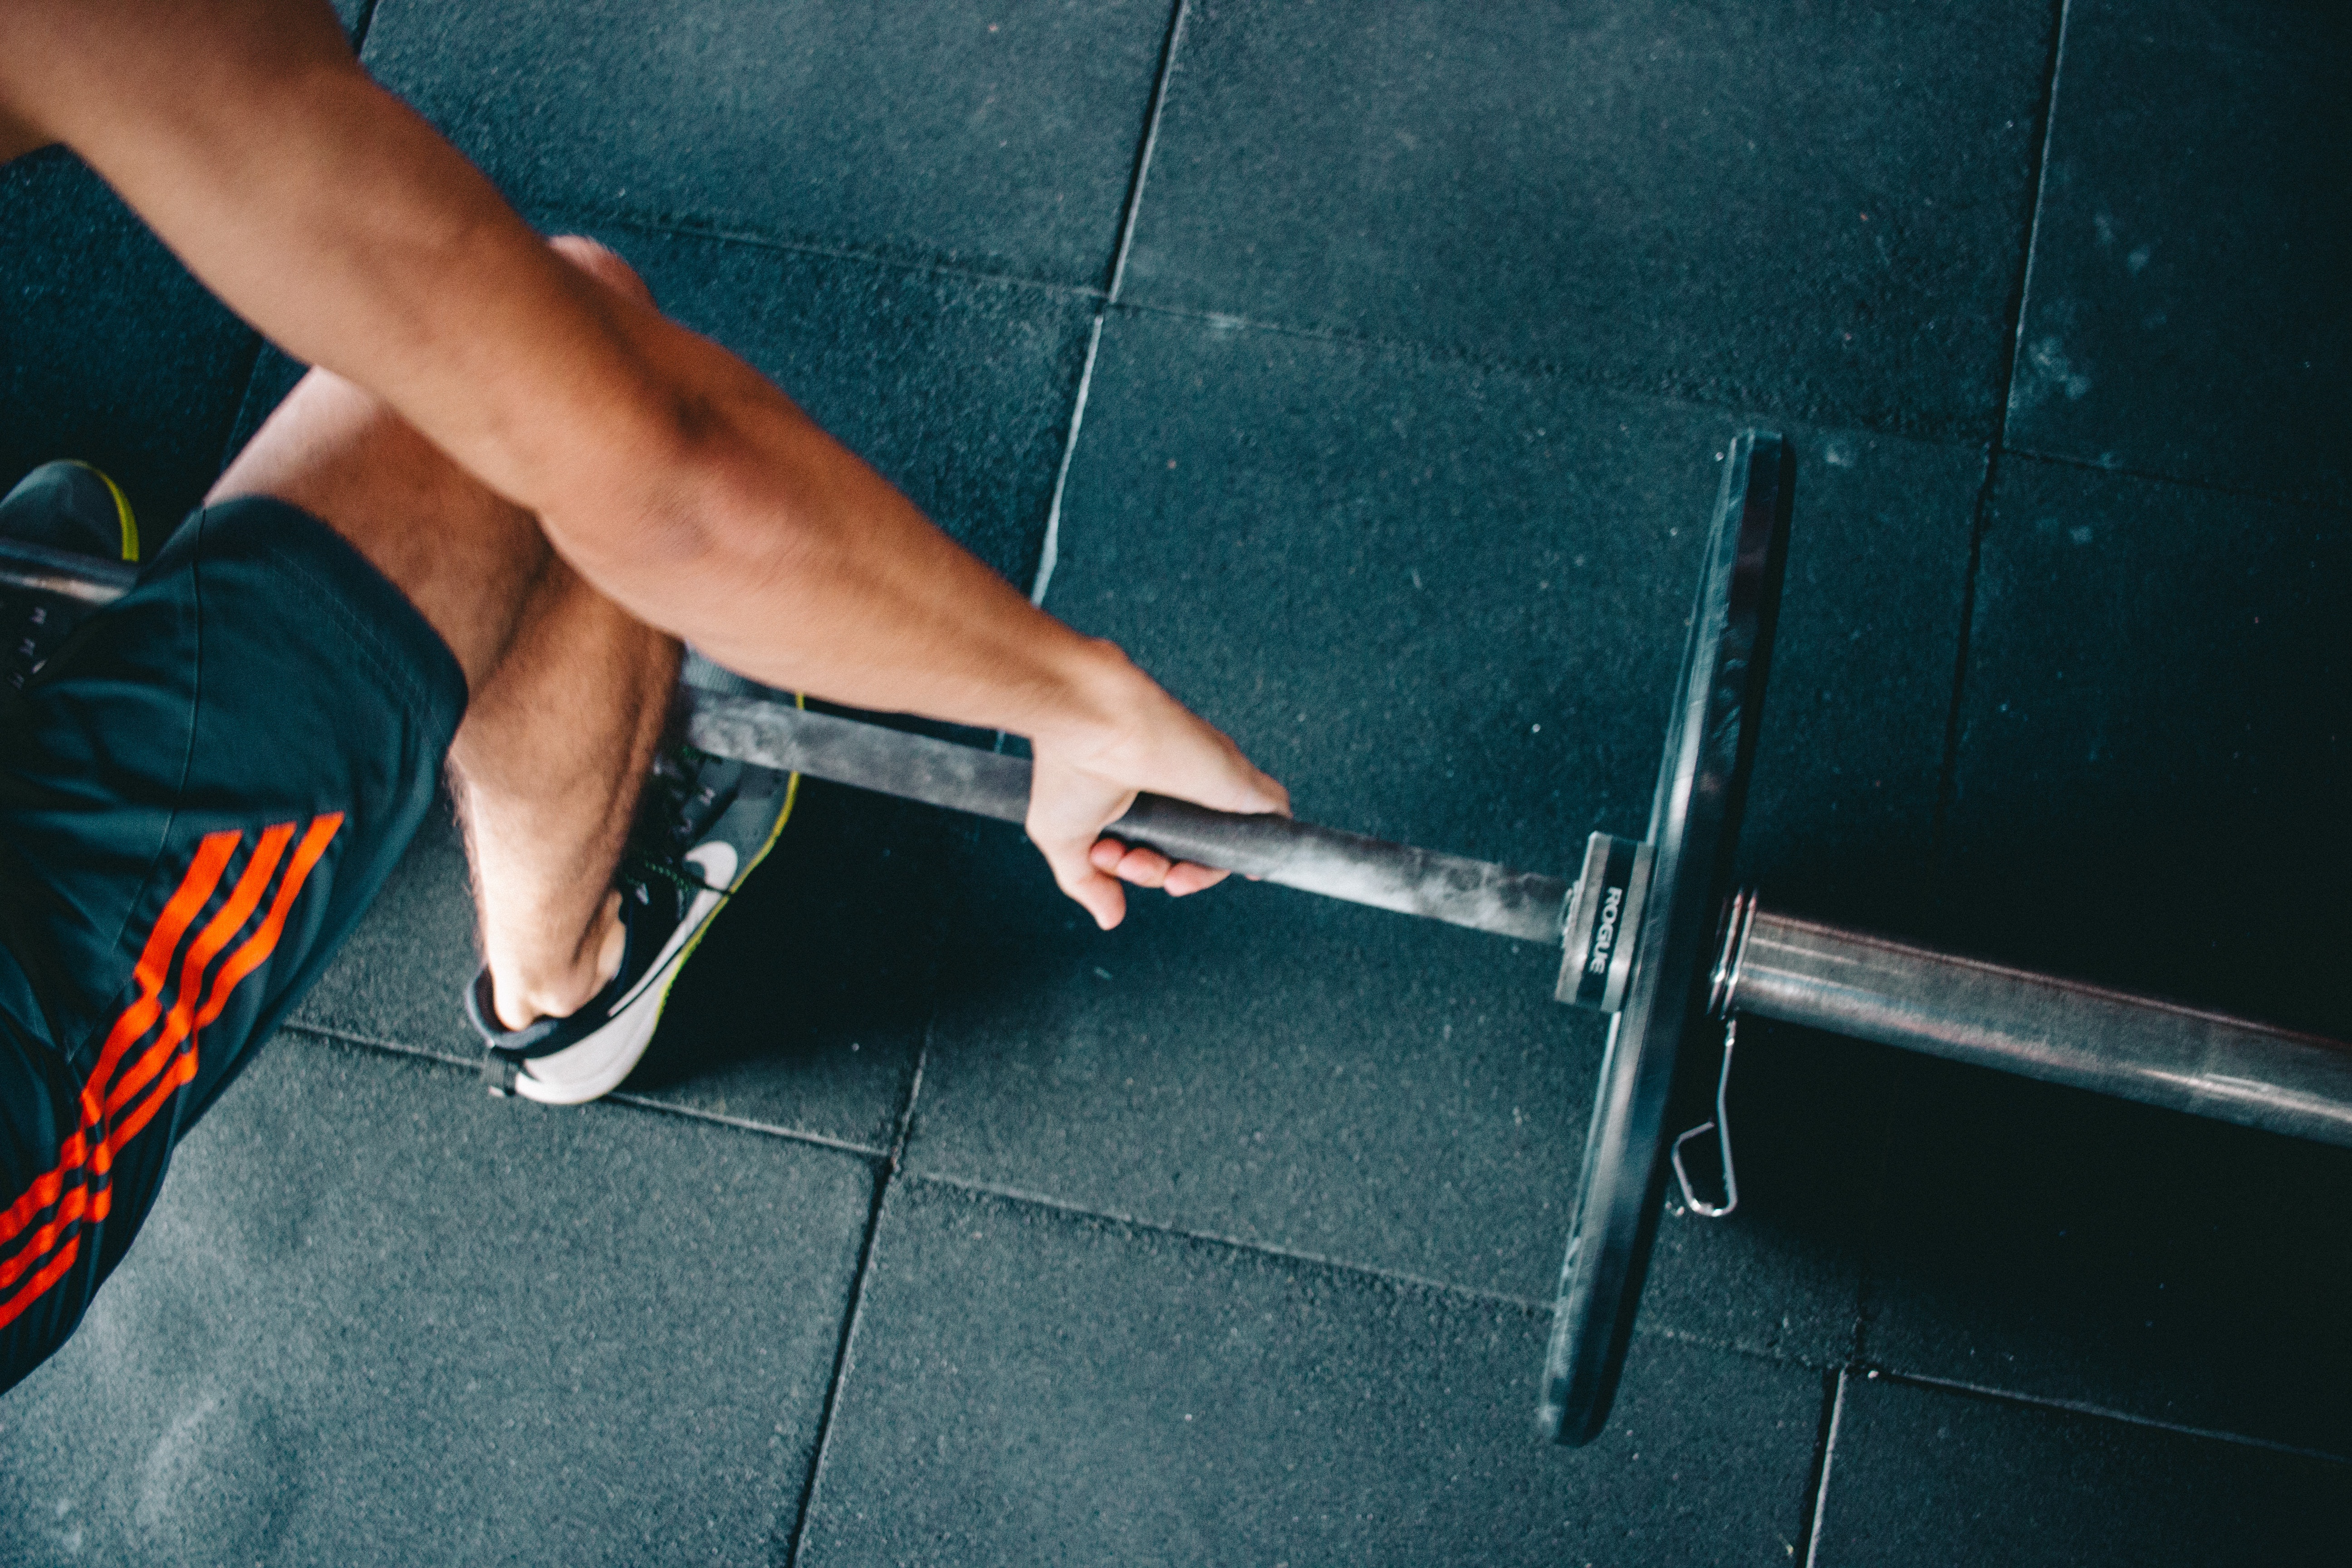
human leg, leg, footwear, joint, floor, shoe, hand, ankle, tile, foot, flooring